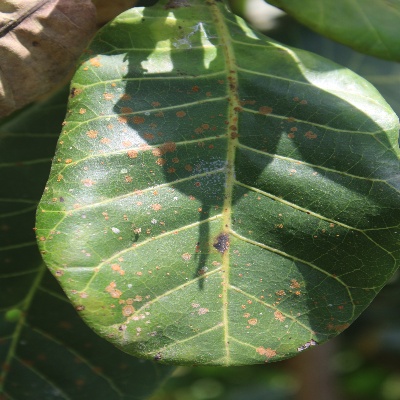
Crop: Cashew
Condition: red rust